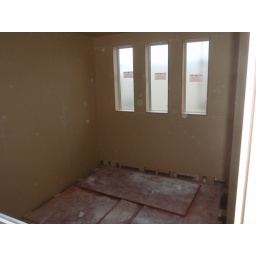
windows in the front of the house 2nd floor